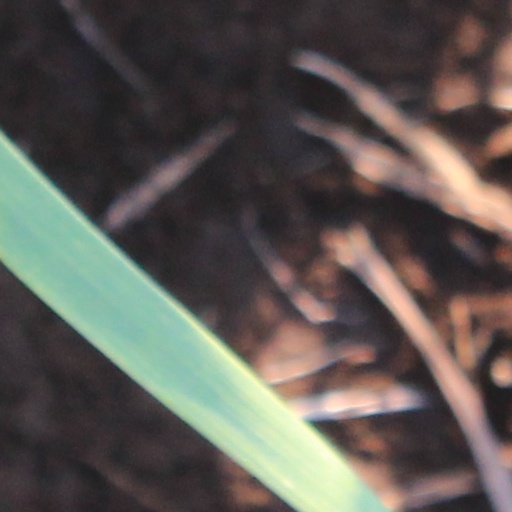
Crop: wheat